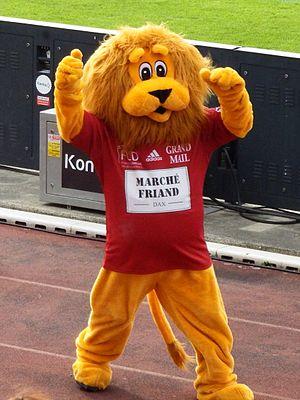
La saison 2016-2017 de l'Union sportive dacquoise est la treizième saison du club landais en seconde division du championnat de France, la huitième consécutive depuis son retour au sein de l'antichambre de l'élite du rugby à XV français.
L'Union sportive dacquoise rugby Landes est un club français de rugby à XV. Basé à Dax dans les Landes, il constitue la section masculine professionnelle de rugby à XV du club omnisports.